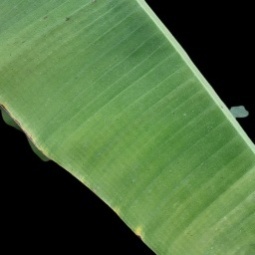
Label: Healthy